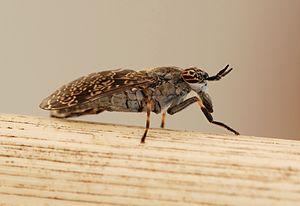
Un taon, Haematopota pseudolusitanica.